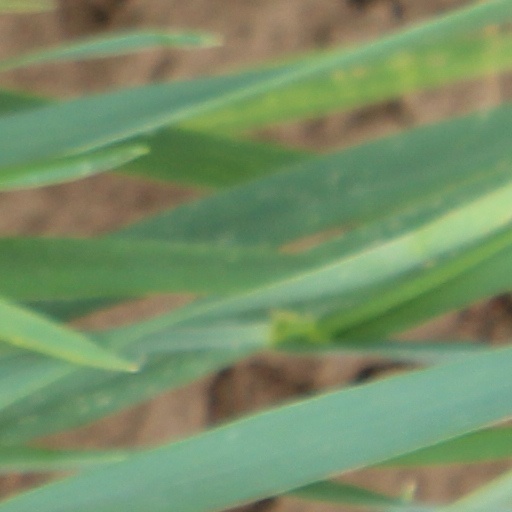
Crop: wheat